Paul Thomas Anderson filmography

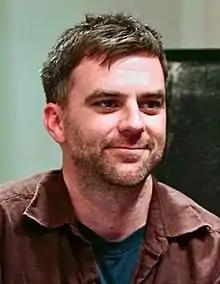
Anderson in 2007

Paul Thomas Anderson is an American filmmaker. He has directed ten feature-length films, five short films, twenty three music videos, one documentary, one television episode as a guest segment director, and one theatrical play. He made his directorial debut with the mockumentary short film "The Dirk Diggler Story" (1988), at the age of 18, about a fictional well-endowed pornographic actor in the 1970s. Anderson followed it five years later with another short film, "Cigarettes & Coffee" (1993). Anderson wrote and directed the crime film "Hard Eight" (1996), starring Philip Baker Hall, John C. Reilly, Gwyneth Paltrow and Samuel L. Jackson. The film was well received. Using the basis of "The Dirk Diggler Story", Anderson wrote and directed an expansion of the film, "Boogie Nights" (1997). It stars Mark Wahlberg as an actor in the Golden Age of Porn from the 1970s to the 1980s. The film received acclaim from critics and was a commercial success; at the 70th Academy Awards ceremony, the film was nominated for three Academy Awards, including for Best Supporting Actor (Burt Reynolds), Best Supporting Actress (Julianne Moore) and Best Original Screenplay.